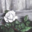
Label: rose